Honourable Artillery Company

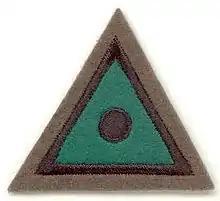
Special Observer Badge, worn by Soldiers who have passed the SR Patrol Course

The HAC is one of two Army Reserve units (the other being the Parachute Regiment) to deliver their own Phase 1 training, and to a more demanding standard that the rest of the reserve 'in house'. Unlike most Army Reserve units, who are only required to train at up to sub-unit (company or squadron) level, the HAC is required to train as a regiment.